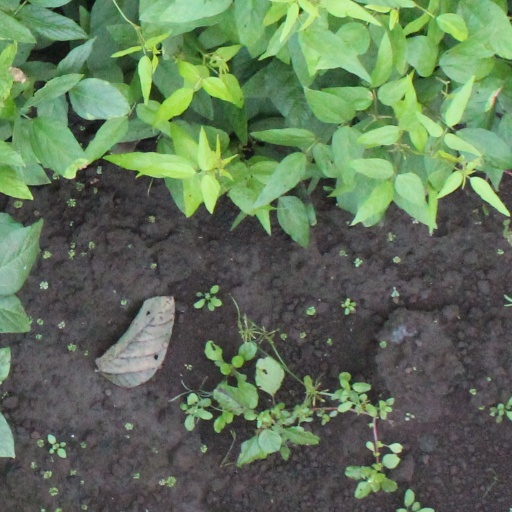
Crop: soybean